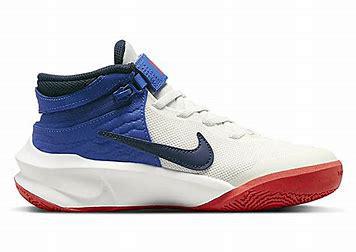
Brand: Nike
Model: Team Hustle D 10